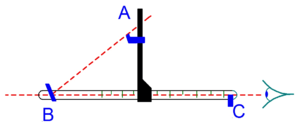
Dessin d'un demi-cross instrument de navigation Español: Dibujo de un demi-cross instrumento de navegación 日本語: ドゥミの図面クロスナビゲーションツール 中文: 制订一套黛咪交导航工具 Русский: Чертеж Demi-крест инструмента навигации Ελληνικά: Σχέδιο ενός demi-cross εργαλείο πλοήγησης